Eucharitidae

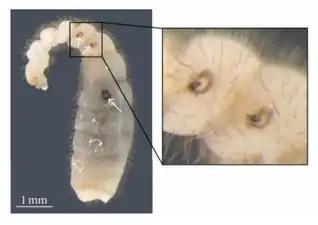
"Latina rugosa" planidia (arrows, magnified) attached to an ant larva

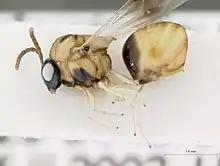
"Stilbula quinqueguttata" from Australia

The Eucharitidae are a family of parasitic wasps. Eucharitid wasps are members of the superfamily Chalcidoidea and consist of four subfamilies: Akapalinae, Eucharitinae, Gollumiellinae, and Oraseminae. Most of the 42 genera and >400 species of Eucharitidae are members of the subfamilies Oraseminae and Eucharitinae, and are found in tropical regions of the world.